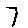
Label: 7